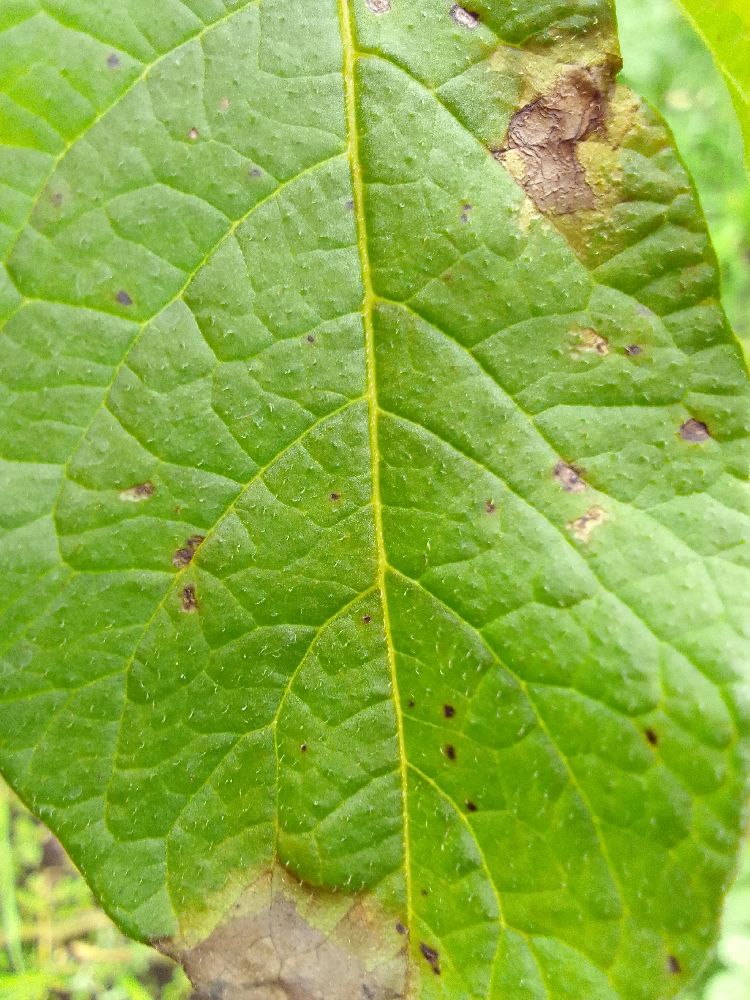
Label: Late blight